Morane-Saulnier M.S.406

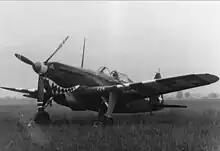
Swiss D.3801 circa 1941

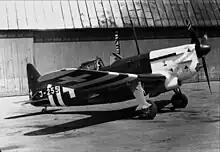
D.3801 in 1942

The Swiss continued development of the MS.412 when French involvement stopped following the June 1940 Armistice. The Dornier-Altenrhein factory completed a prototype powered with a licensed-produced HS-51 12Y engine, generating together with the fixed radiator and revised exhausts as tested on the MS.411, in October 1940. The new type retained the armament changes and other improvements introduced on the D.3800. This series was put into production in 1941 as the "D-3801" with continued deliveries until 1945 with 207 completed. Another 17 were built from spares between 1947 and 1948. Reliability of the new engine was at first extremely poor, with problems with crankshaft bearings causing several accidents. The engine problems slowed deliveries, with only 16 aircraft produced in 1942 and a single aircraft delivered in 1943. The engine problems were eventually resolved in 1944. With from the Hispano-Suiza 12Y-51, the speed was boosted to , roughly equivalent to the D.520 or the Hurricane. Weights were between . After being retired from operational use as a fighter when the North American P-51 Mustang was acquired in 1948, the type remained in service as a trainer and target tug until 1959.